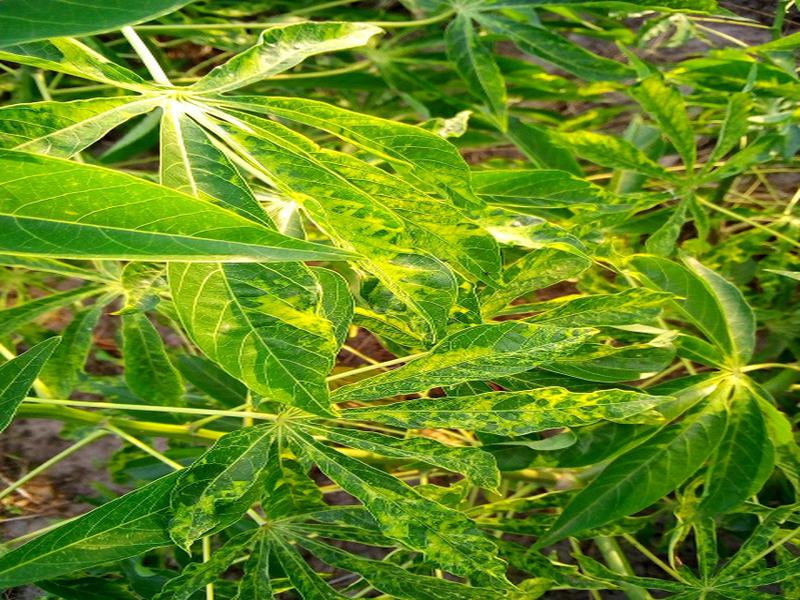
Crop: cassava
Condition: mosaic_disease